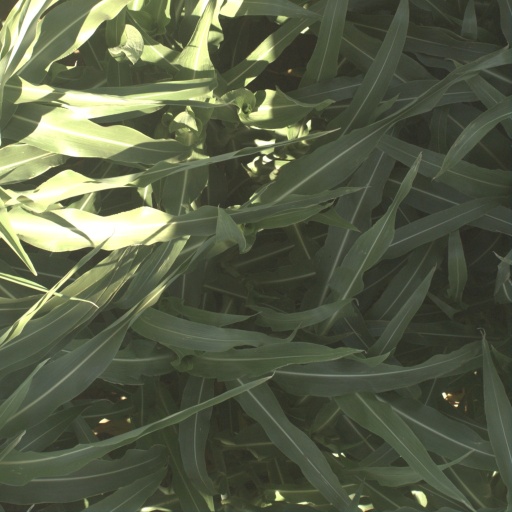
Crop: sorghum